Beter Bed

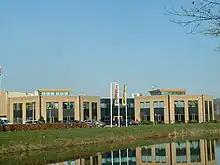
Corporate headquarters of Beter Bed Holding in Uden

Beter Bed N.V. is a Dutch holding company. Through its subsidiaries Beter Bed Holding N.V. trades in bedroom furniture, mattresses and related products. In this line of business Beter Bed N.V is market leader in the Netherlands and was, until the sale of its subsidiary "Matratzen Concord", also market leader in Germany. Since 5 December 1996 Beter Bed N.V.'s shares have been being traded on the Amsterdam Stock Exchange. However, Beter Bed N.V. did not belong to the group of companies that compose the AEX index but was part of the group that compose the Amsterdam Small Cap Index. On 24 September 2018 it was reported that Beter Bed N.V. had been removed from the Amsterdam Small Cap Index.